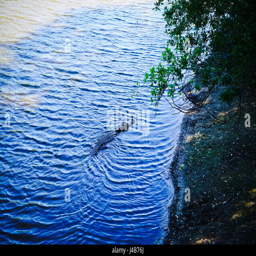
a large alligator is eyeing up a snack on the bank